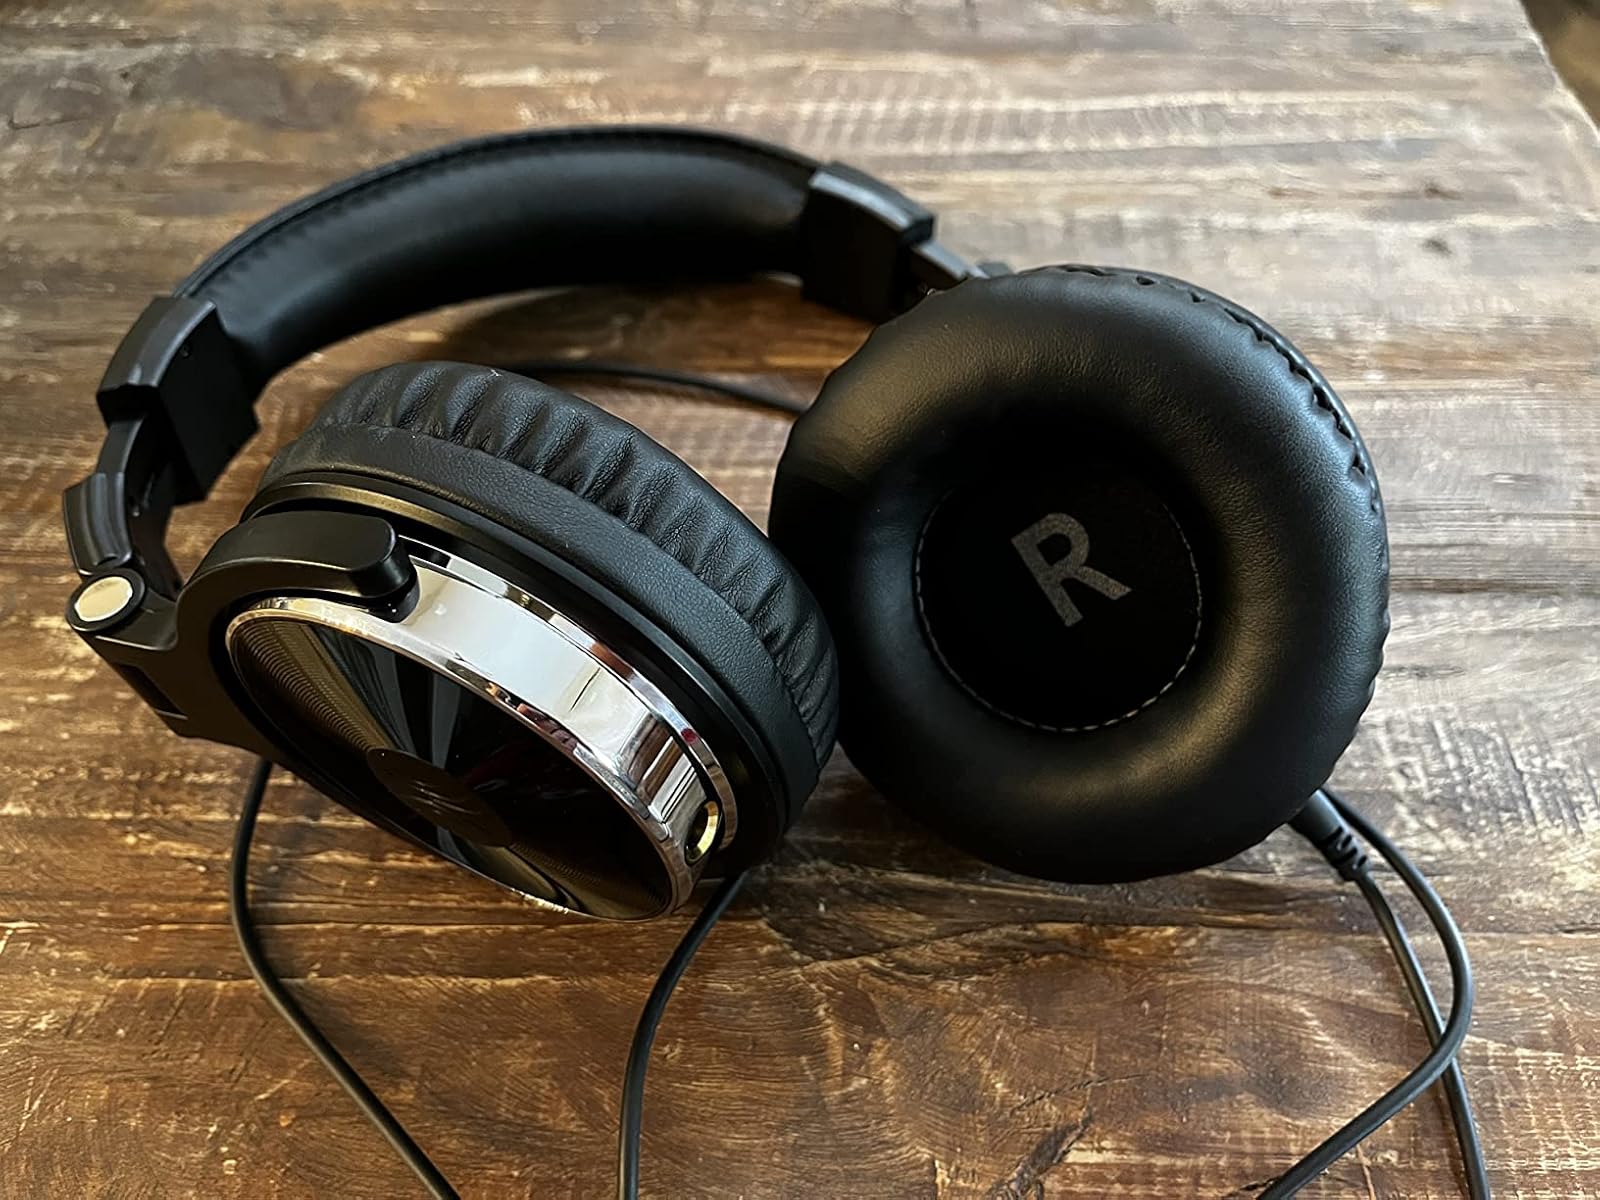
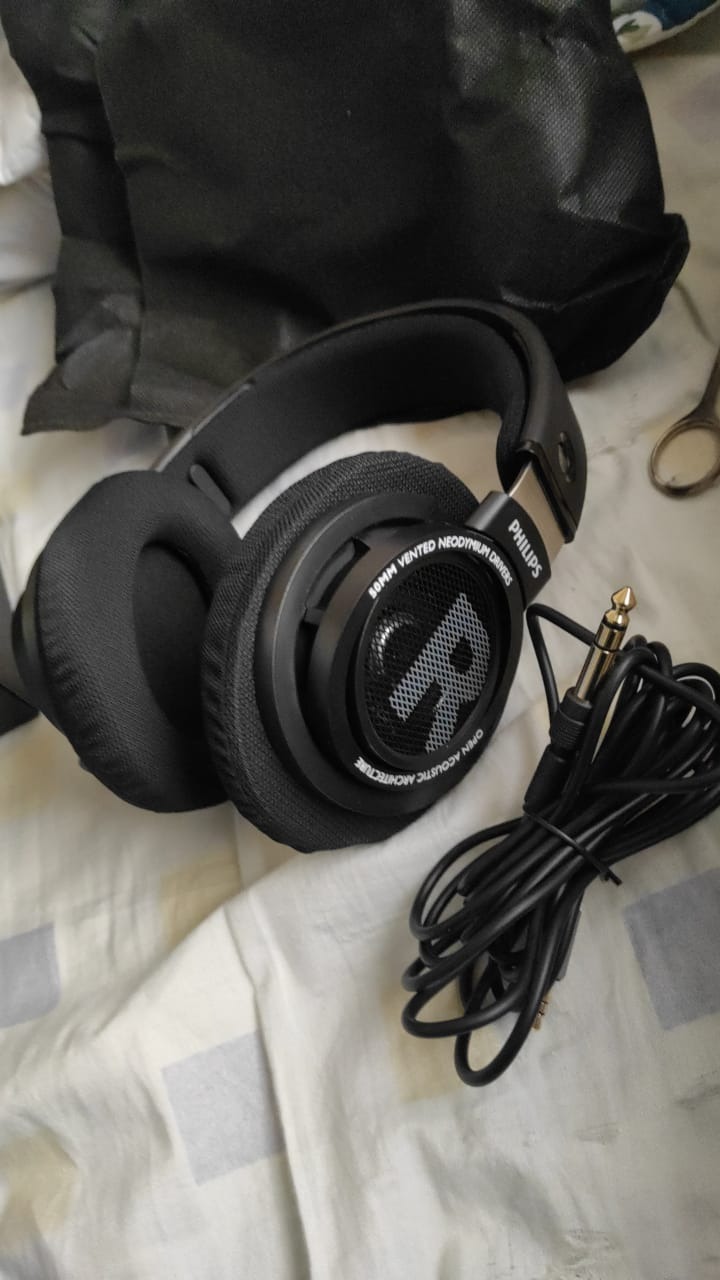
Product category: headphones
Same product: no